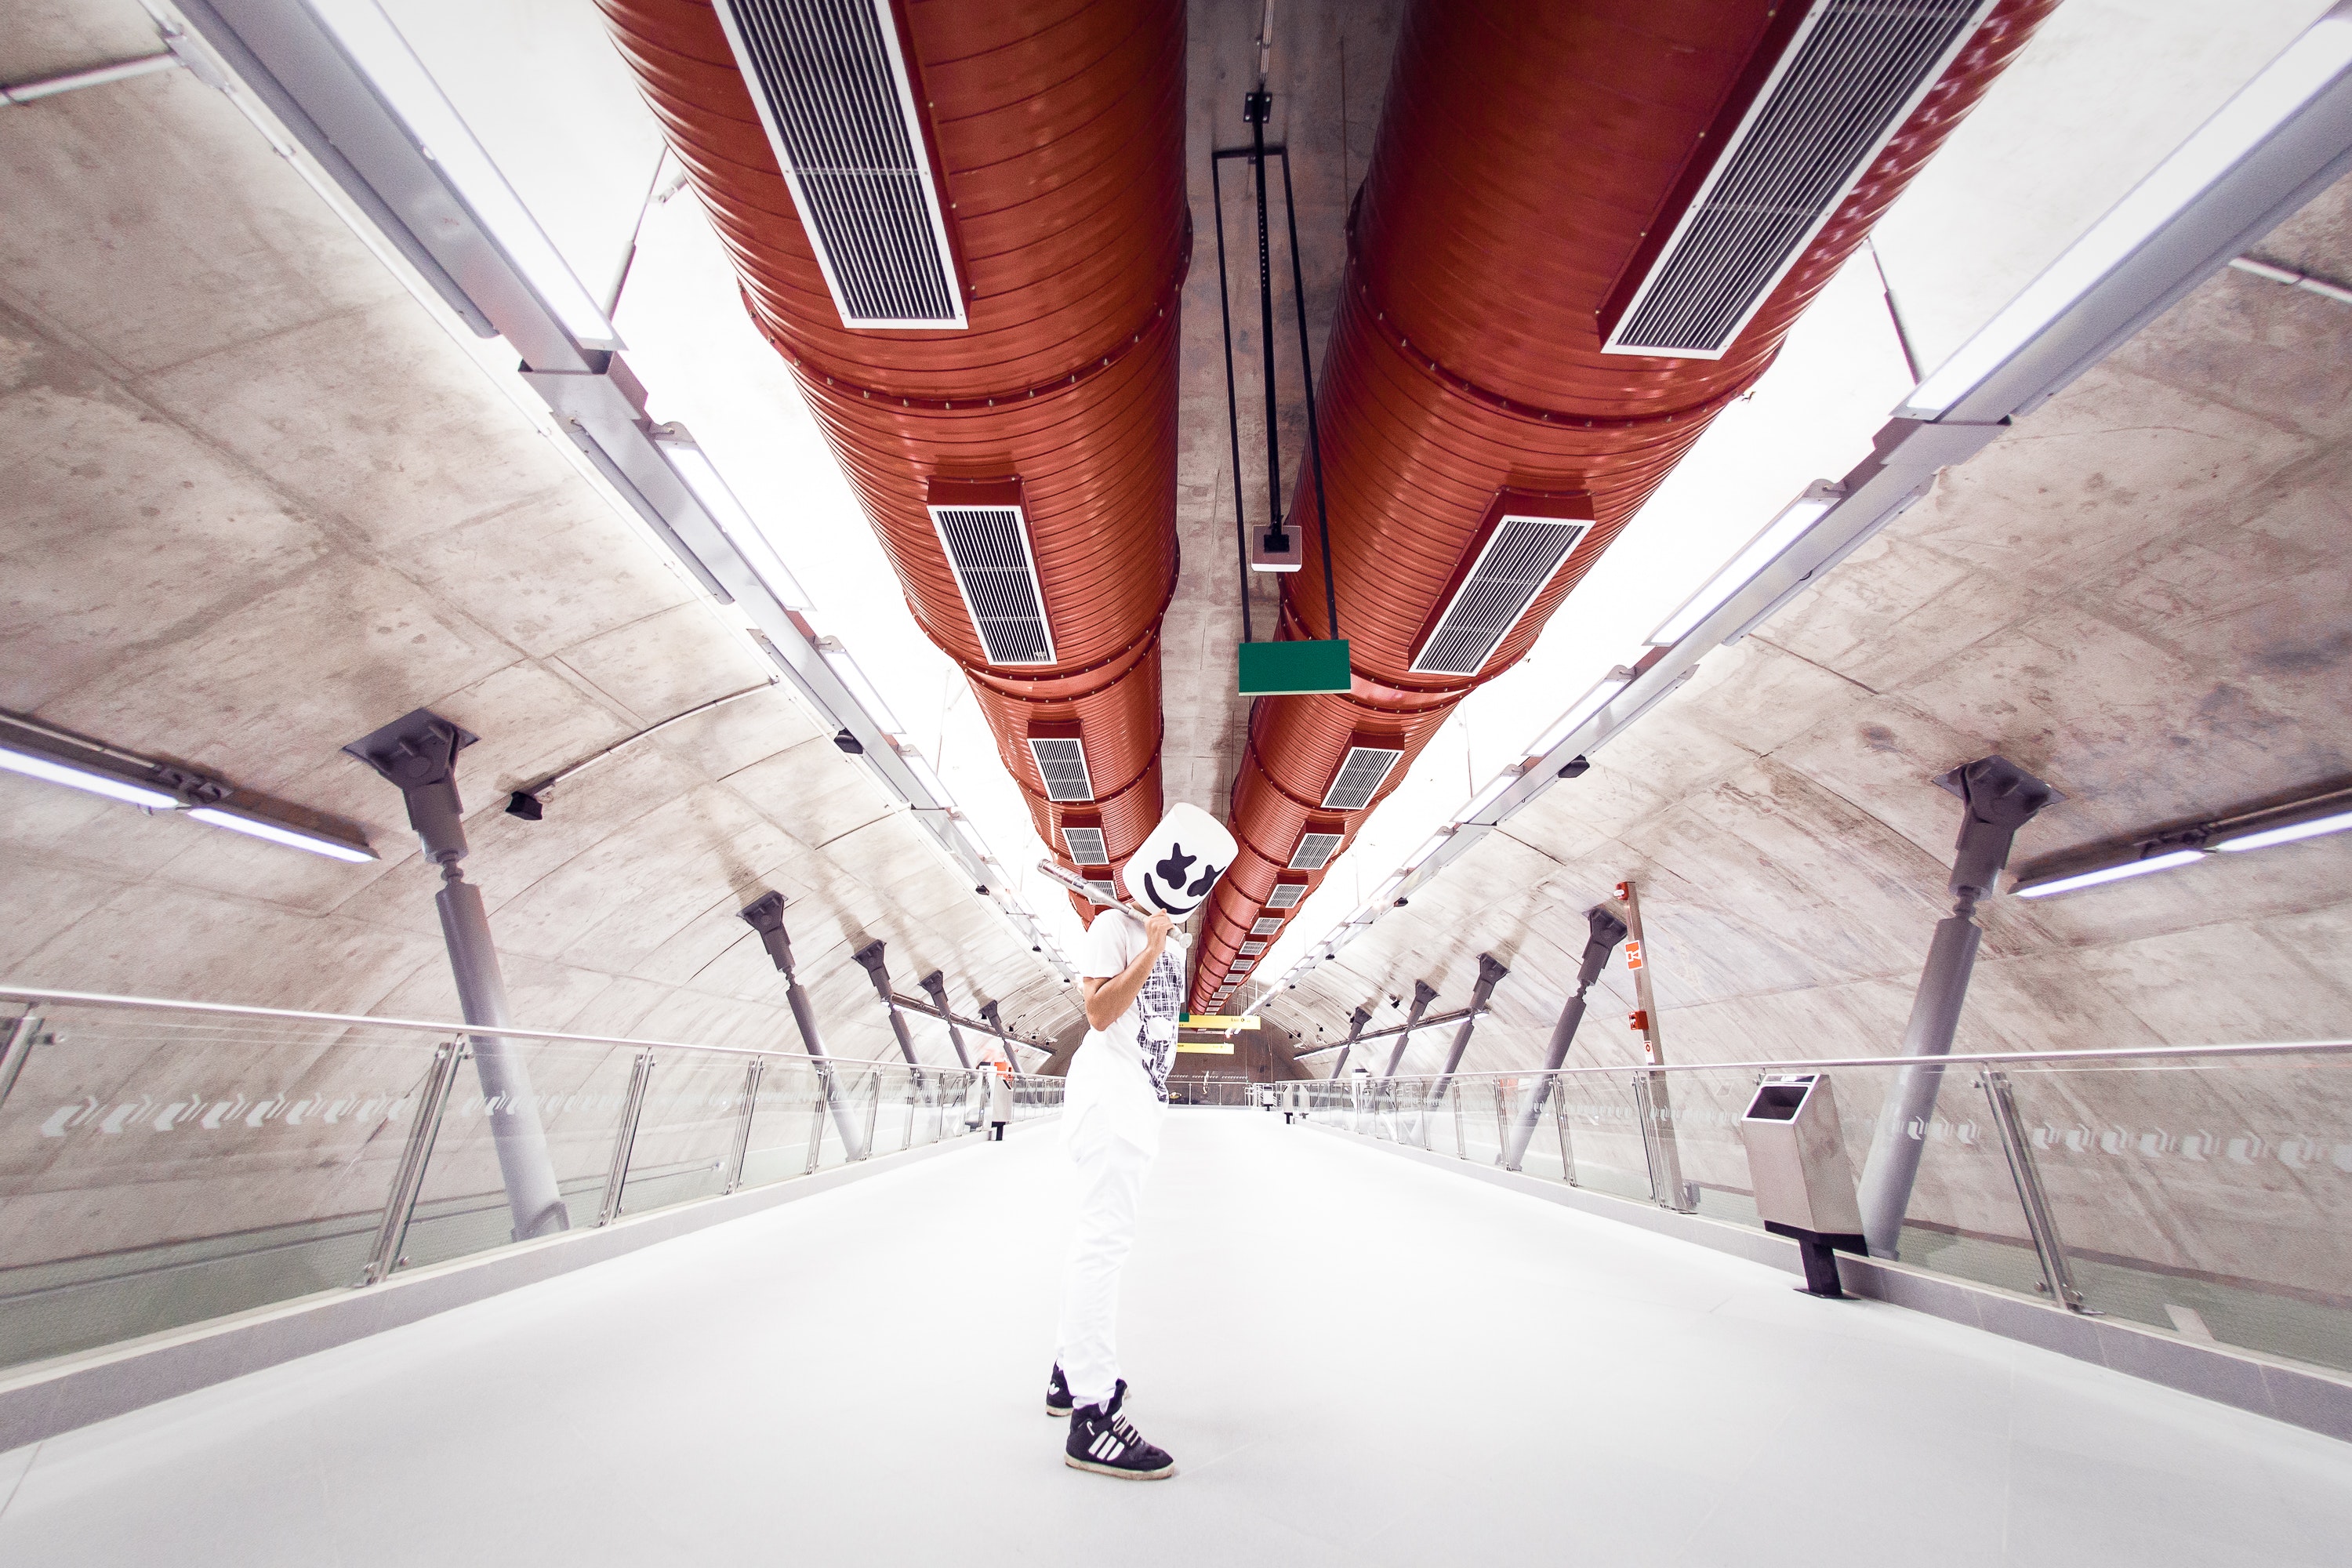
architecture, iron, line, urban area, building, ceiling, symmetry, vehicle, city, metal, airplane, floor, road